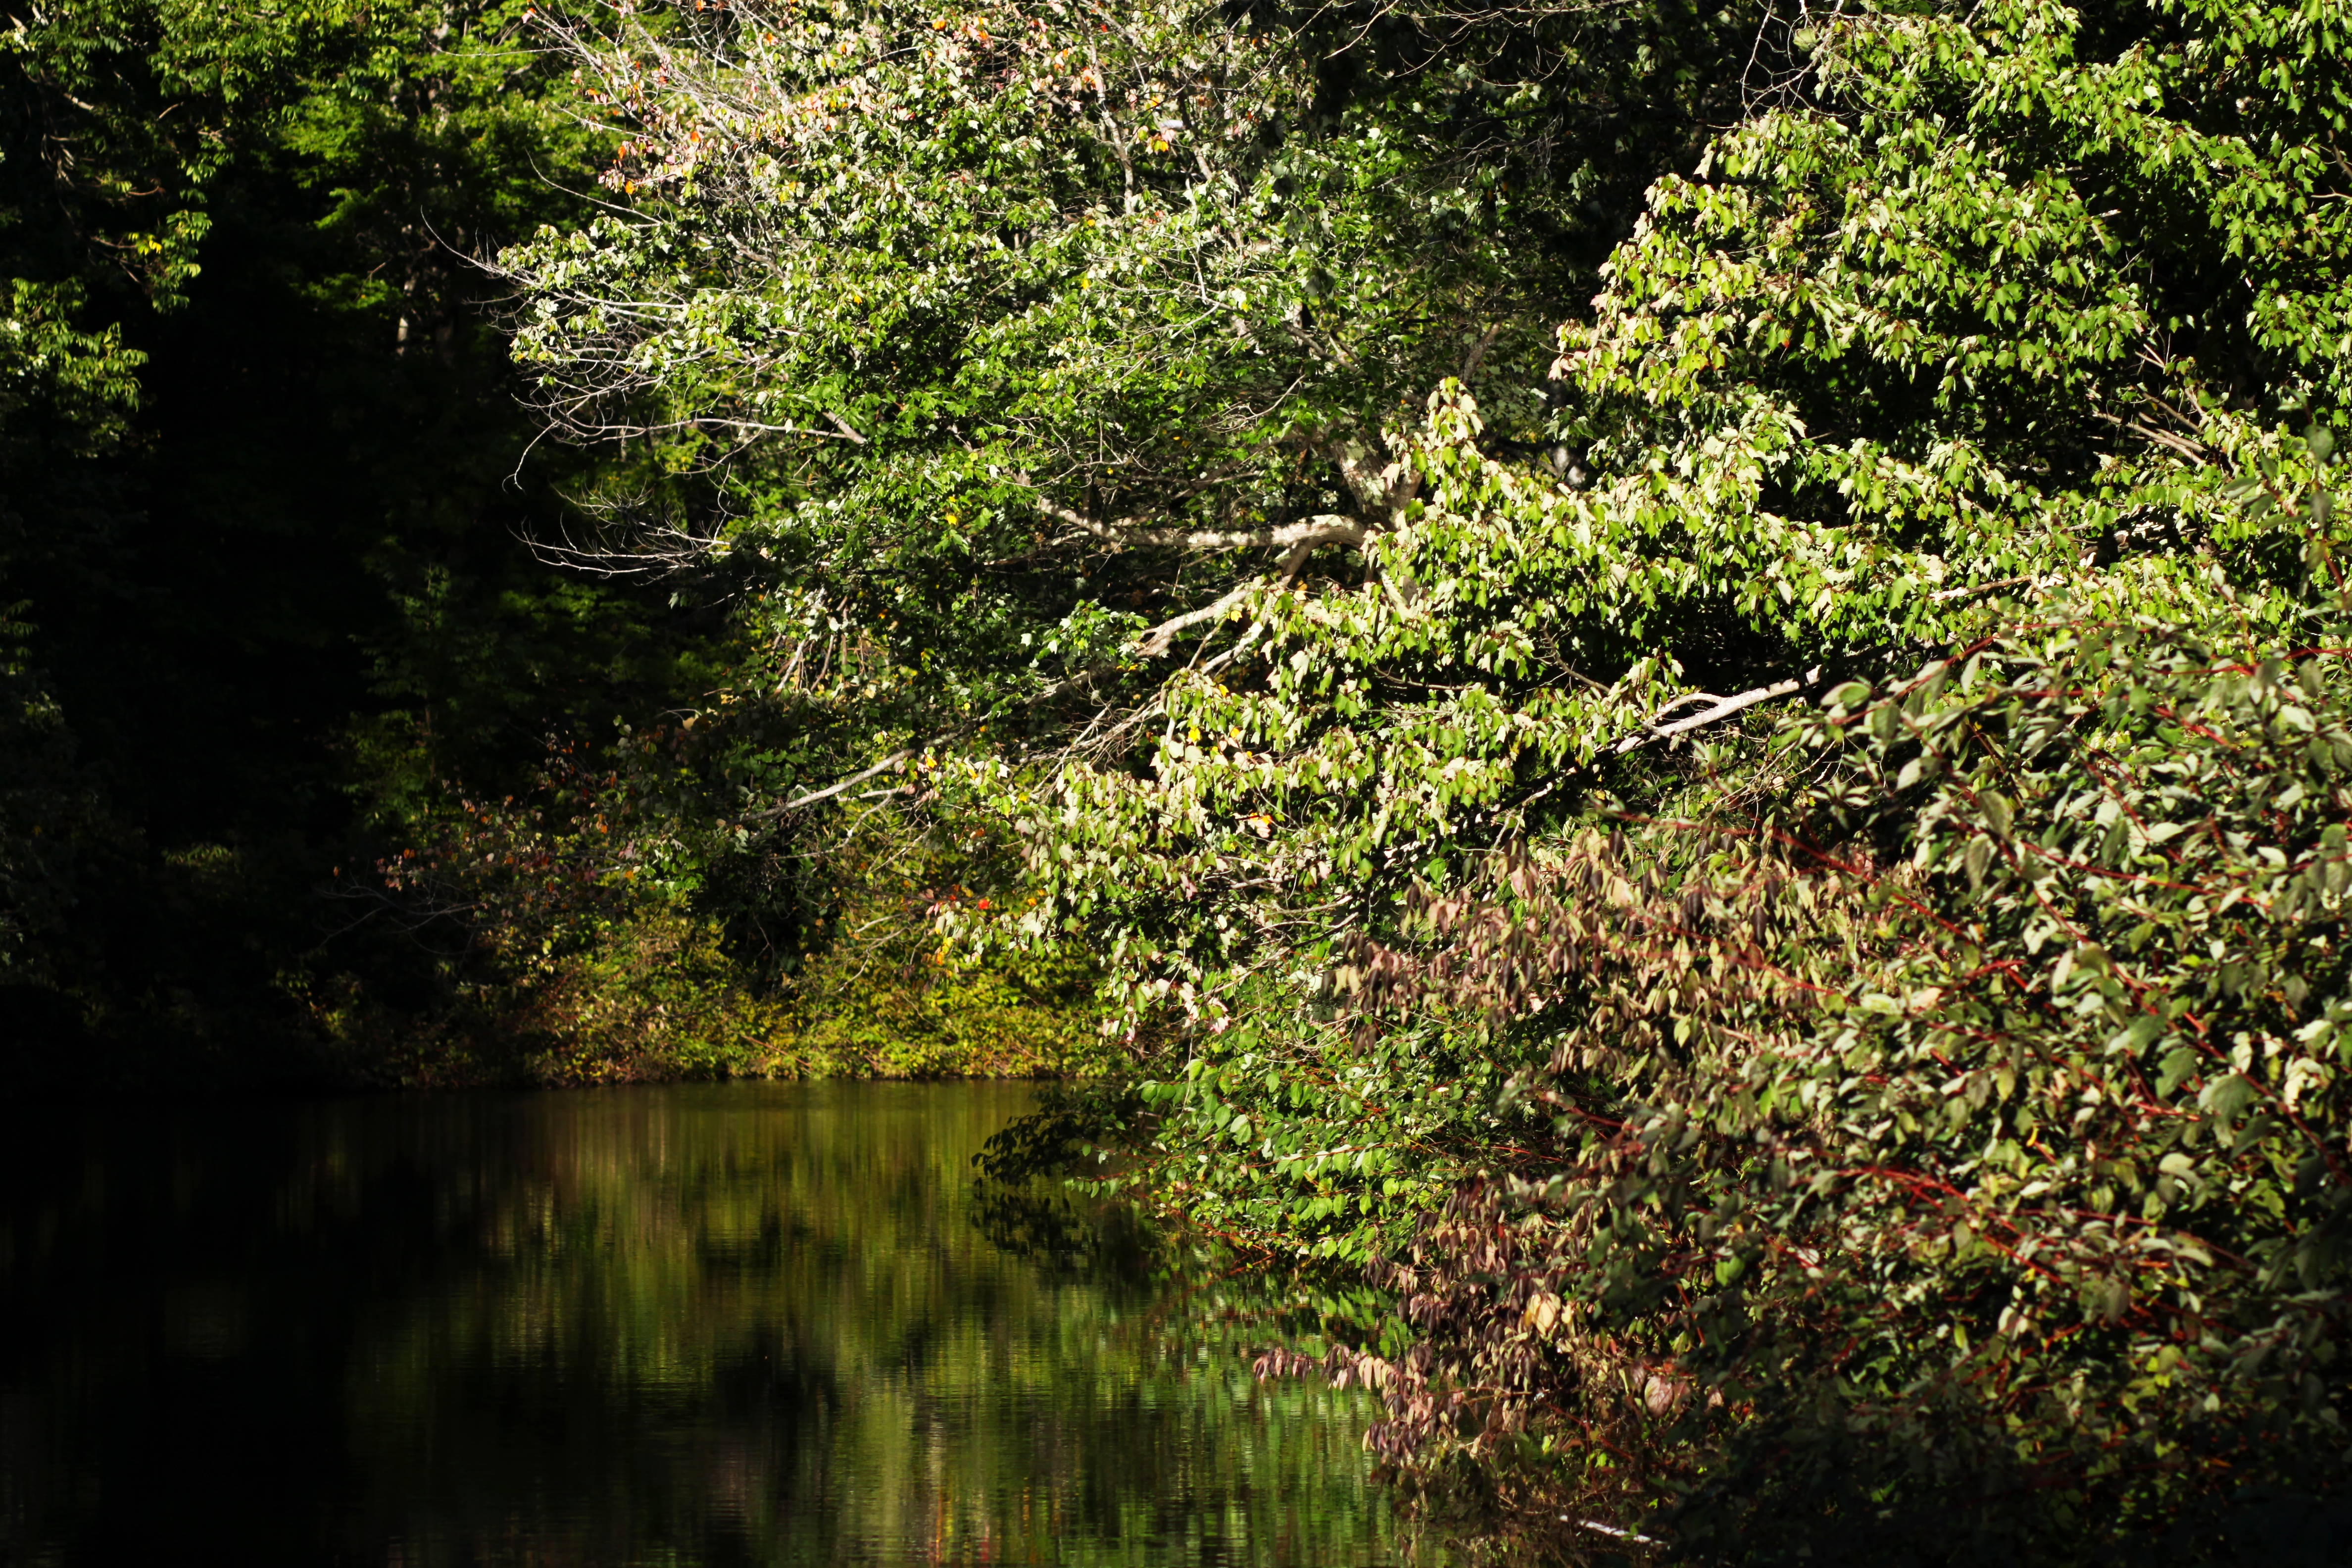
tree, nature, forest, branch, plant, sunlight, leaf, flower, river, pond, stream, green, jungle, autumn, botany, garden, flora, season, vegetation, shrub, rainforest, woodland, habitat, ecosystem, old growth forest, natural environment, woody plant, temperate broadleaf and mixed forest